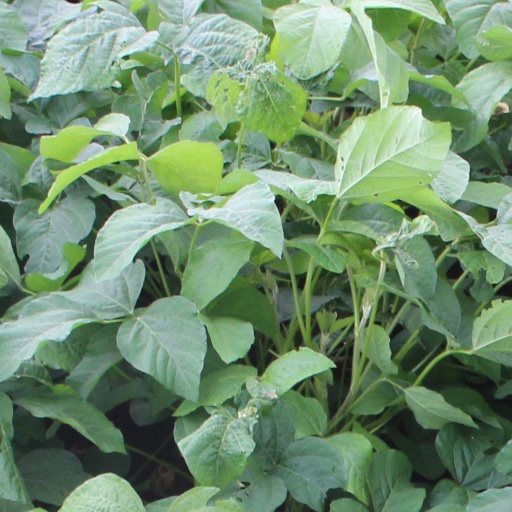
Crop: soybean